Faculty of Medicine, University of Khartoum

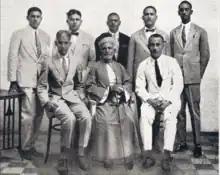

The school was founded with funds raised from the public, mostly from the United Kingdom. Yearly running costs were financed by endowments and by Sudan government subsidies. The initial intake of students in 1924 was seven.